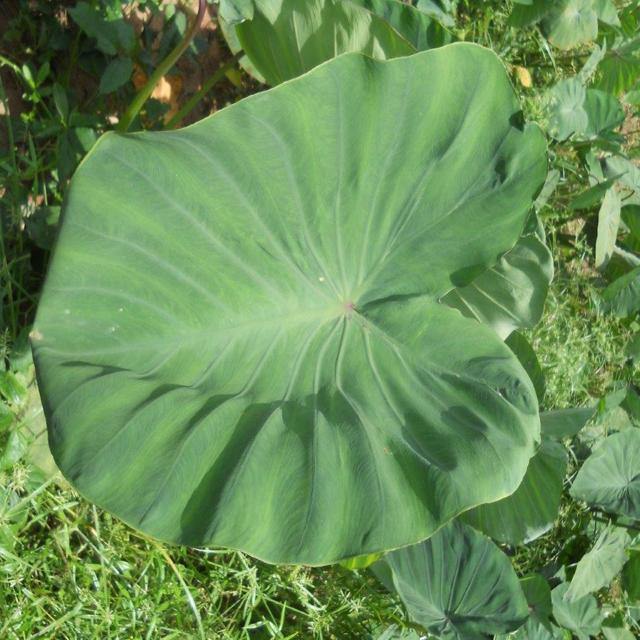
Label: Healthy